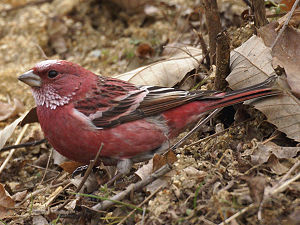
Carpodacus
Rosenfinke (C. roseus)
Rosenfinke (C. roseus)
Carpodacus er en stor slægt af spurvefugle, der omfatter 24 arter udbredt i Eurasien. Mange af arterne lever i Himalaya-området. I Danmark findes arten karmindompap. De fleste øvrige arter kaldes rosenfinker.